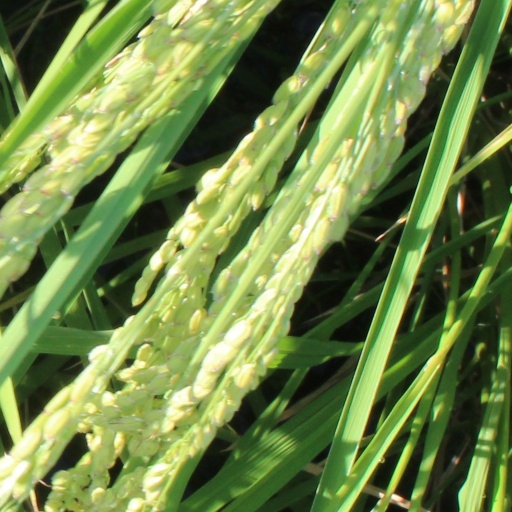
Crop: rice